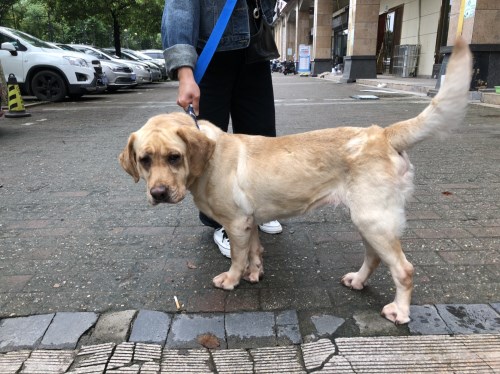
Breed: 3580-n000122-Labrador_retriever